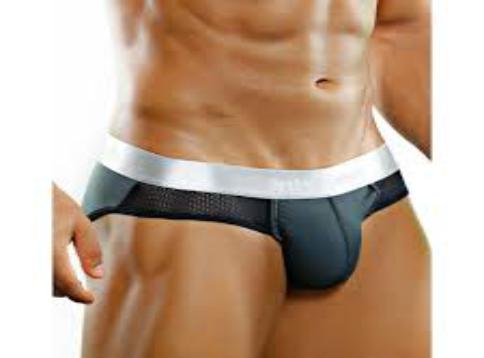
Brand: Intymen
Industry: Clothes